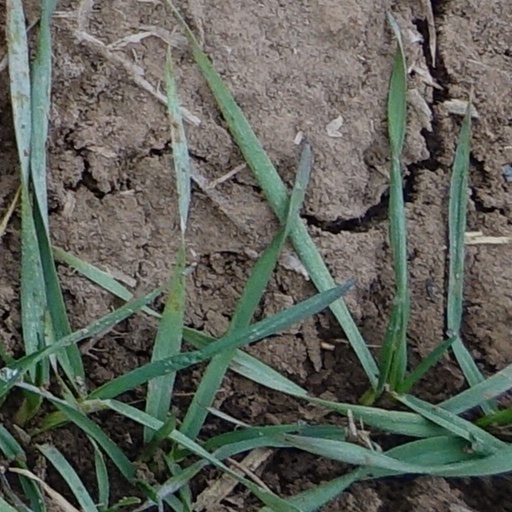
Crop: wheat